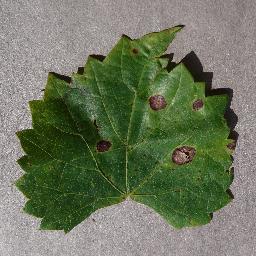
Label: Grape___Black_rot